Black Swan (stamp)

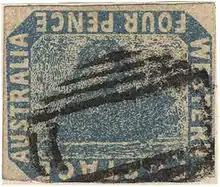
The Inverted Swan variety on the 4 pence blue

The 1855 4 pence blue (4d), of the Western Australia's swan series of stamps, this was the first invert error, where the frame and center are inverted in relation to one another.